Wattle (construction)

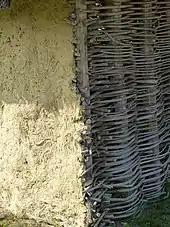
Wattle and daub walls (cutaway to show construction)

Wattle is a lattice made by weaving flexible branches around upright stakes. The wattle may be made into an individual panel, commonly called a hurdle, or it may be formed into a continuous fence. Wattles also form the basic structure for wattle and daub wall construction, where wattling is "daubed" with a plaster-like substance to make a weather-resistant wall.